Renaissance fair

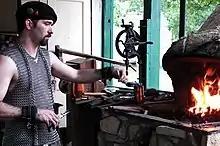
Blacksmith at Scarborough Faire, Texas

In post-World War II America, there was a resurgence of interest in medieval and Renaissance culture. Folk musician and traditionalist John Langstaff gained popularity in the 1950s as part of an early music revival trend. In 1957, Langstaff hosted "A Christmas Masque of Traditional Revels" in New York City, and another the following year in Washington, D.C. A televised version was broadcast on the "Hallmark Hall of Fame" in 1966 which included Dustin Hoffman playing the part of the dragon slain by Saint George. In 1971, Langstaff established a permanent Christmas Revels in Cambridge, Massachusetts.